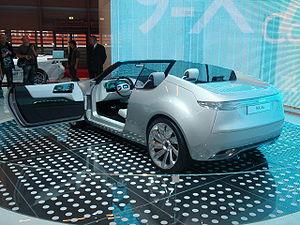
La Saab 9-X BioHybrid est un concept car du constructeur automobile suédois Saab présenté au salon international de l'automobile de Genève de 2008.